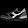
Label: Sneaker